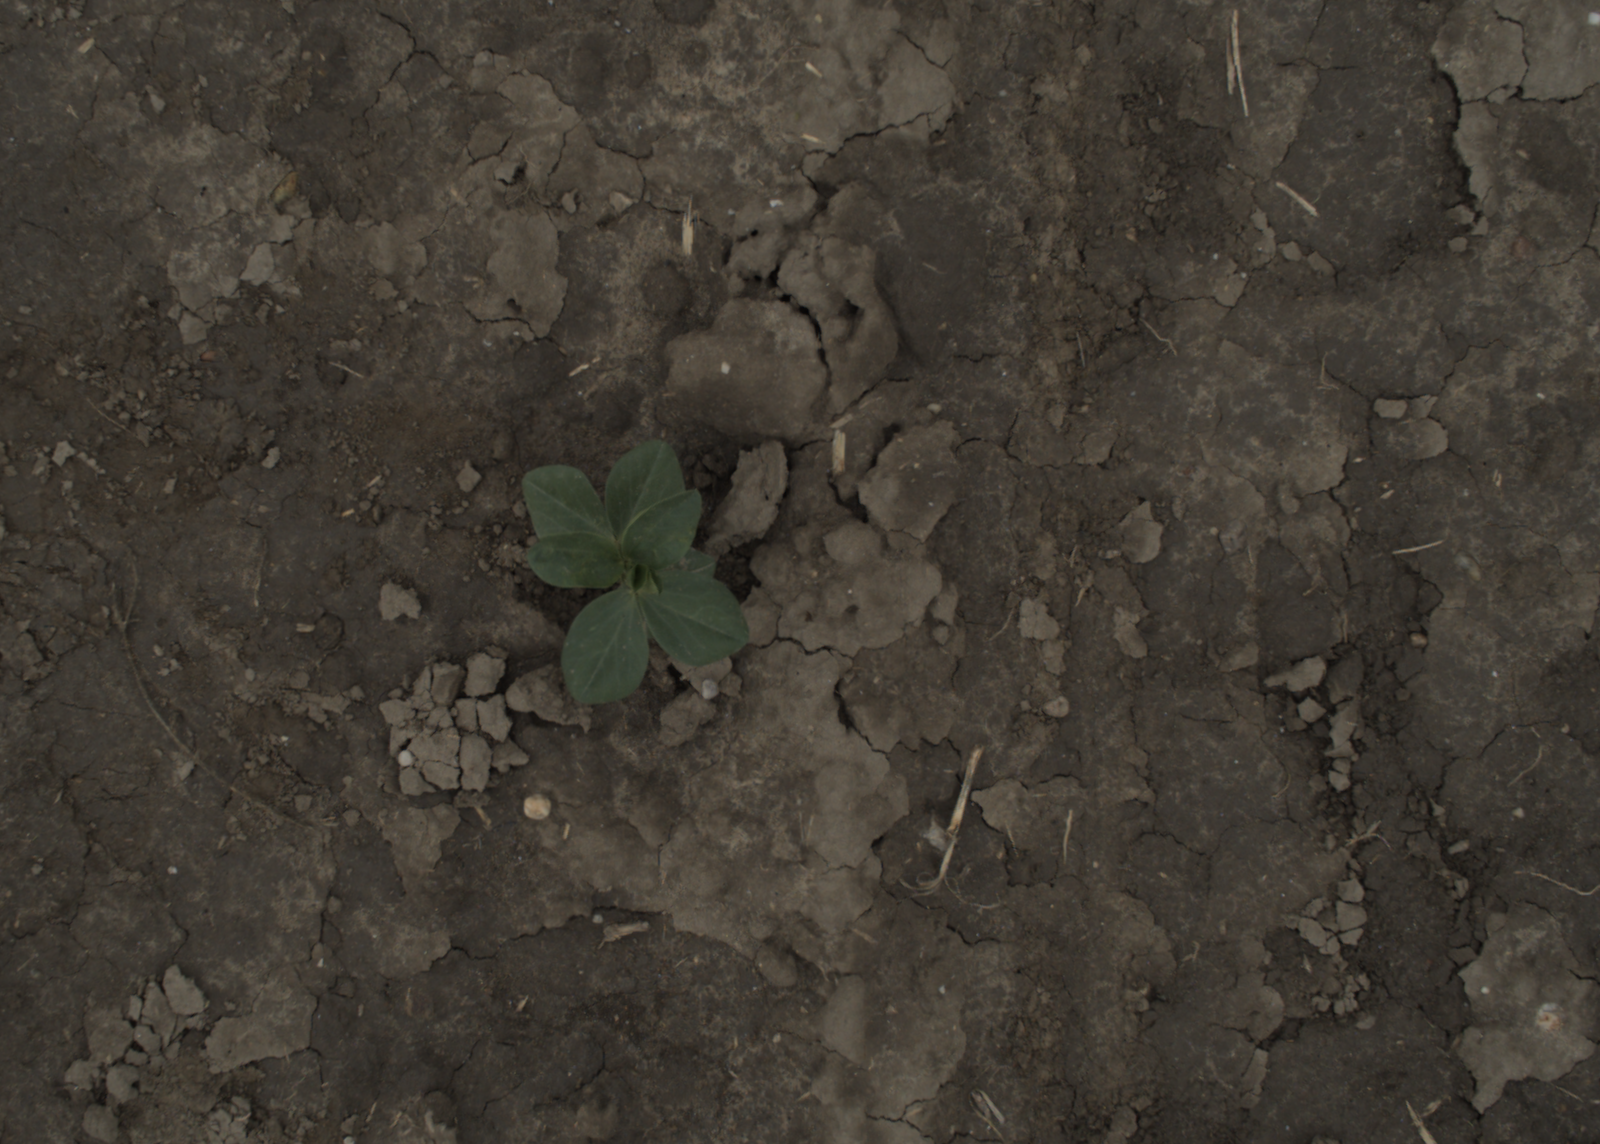
Capture date: 29.09.2021 13:53:02
Weather: cloudy
Wind: medium
Seeding date: 02.09.2021
Plant canopy height (mm): 954